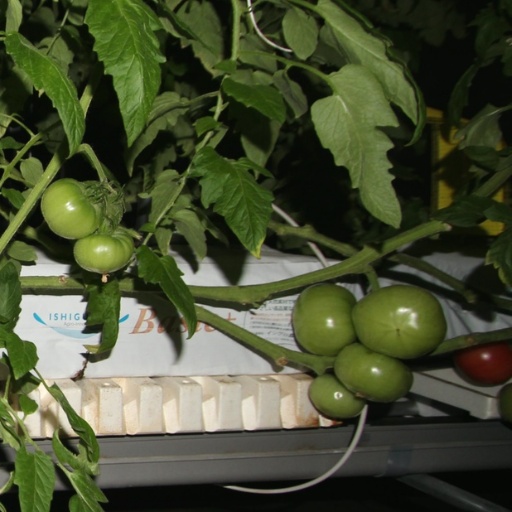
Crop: tomato